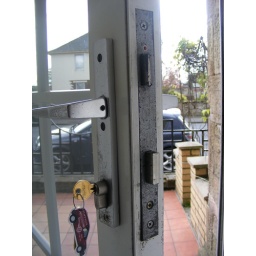
Inside / face plate Lock Details: Spectrum; Made in Italy; ISEO; serrcture; LCE OC; 8862